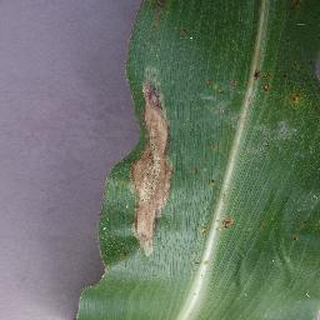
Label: corn_northern_leaf_blight